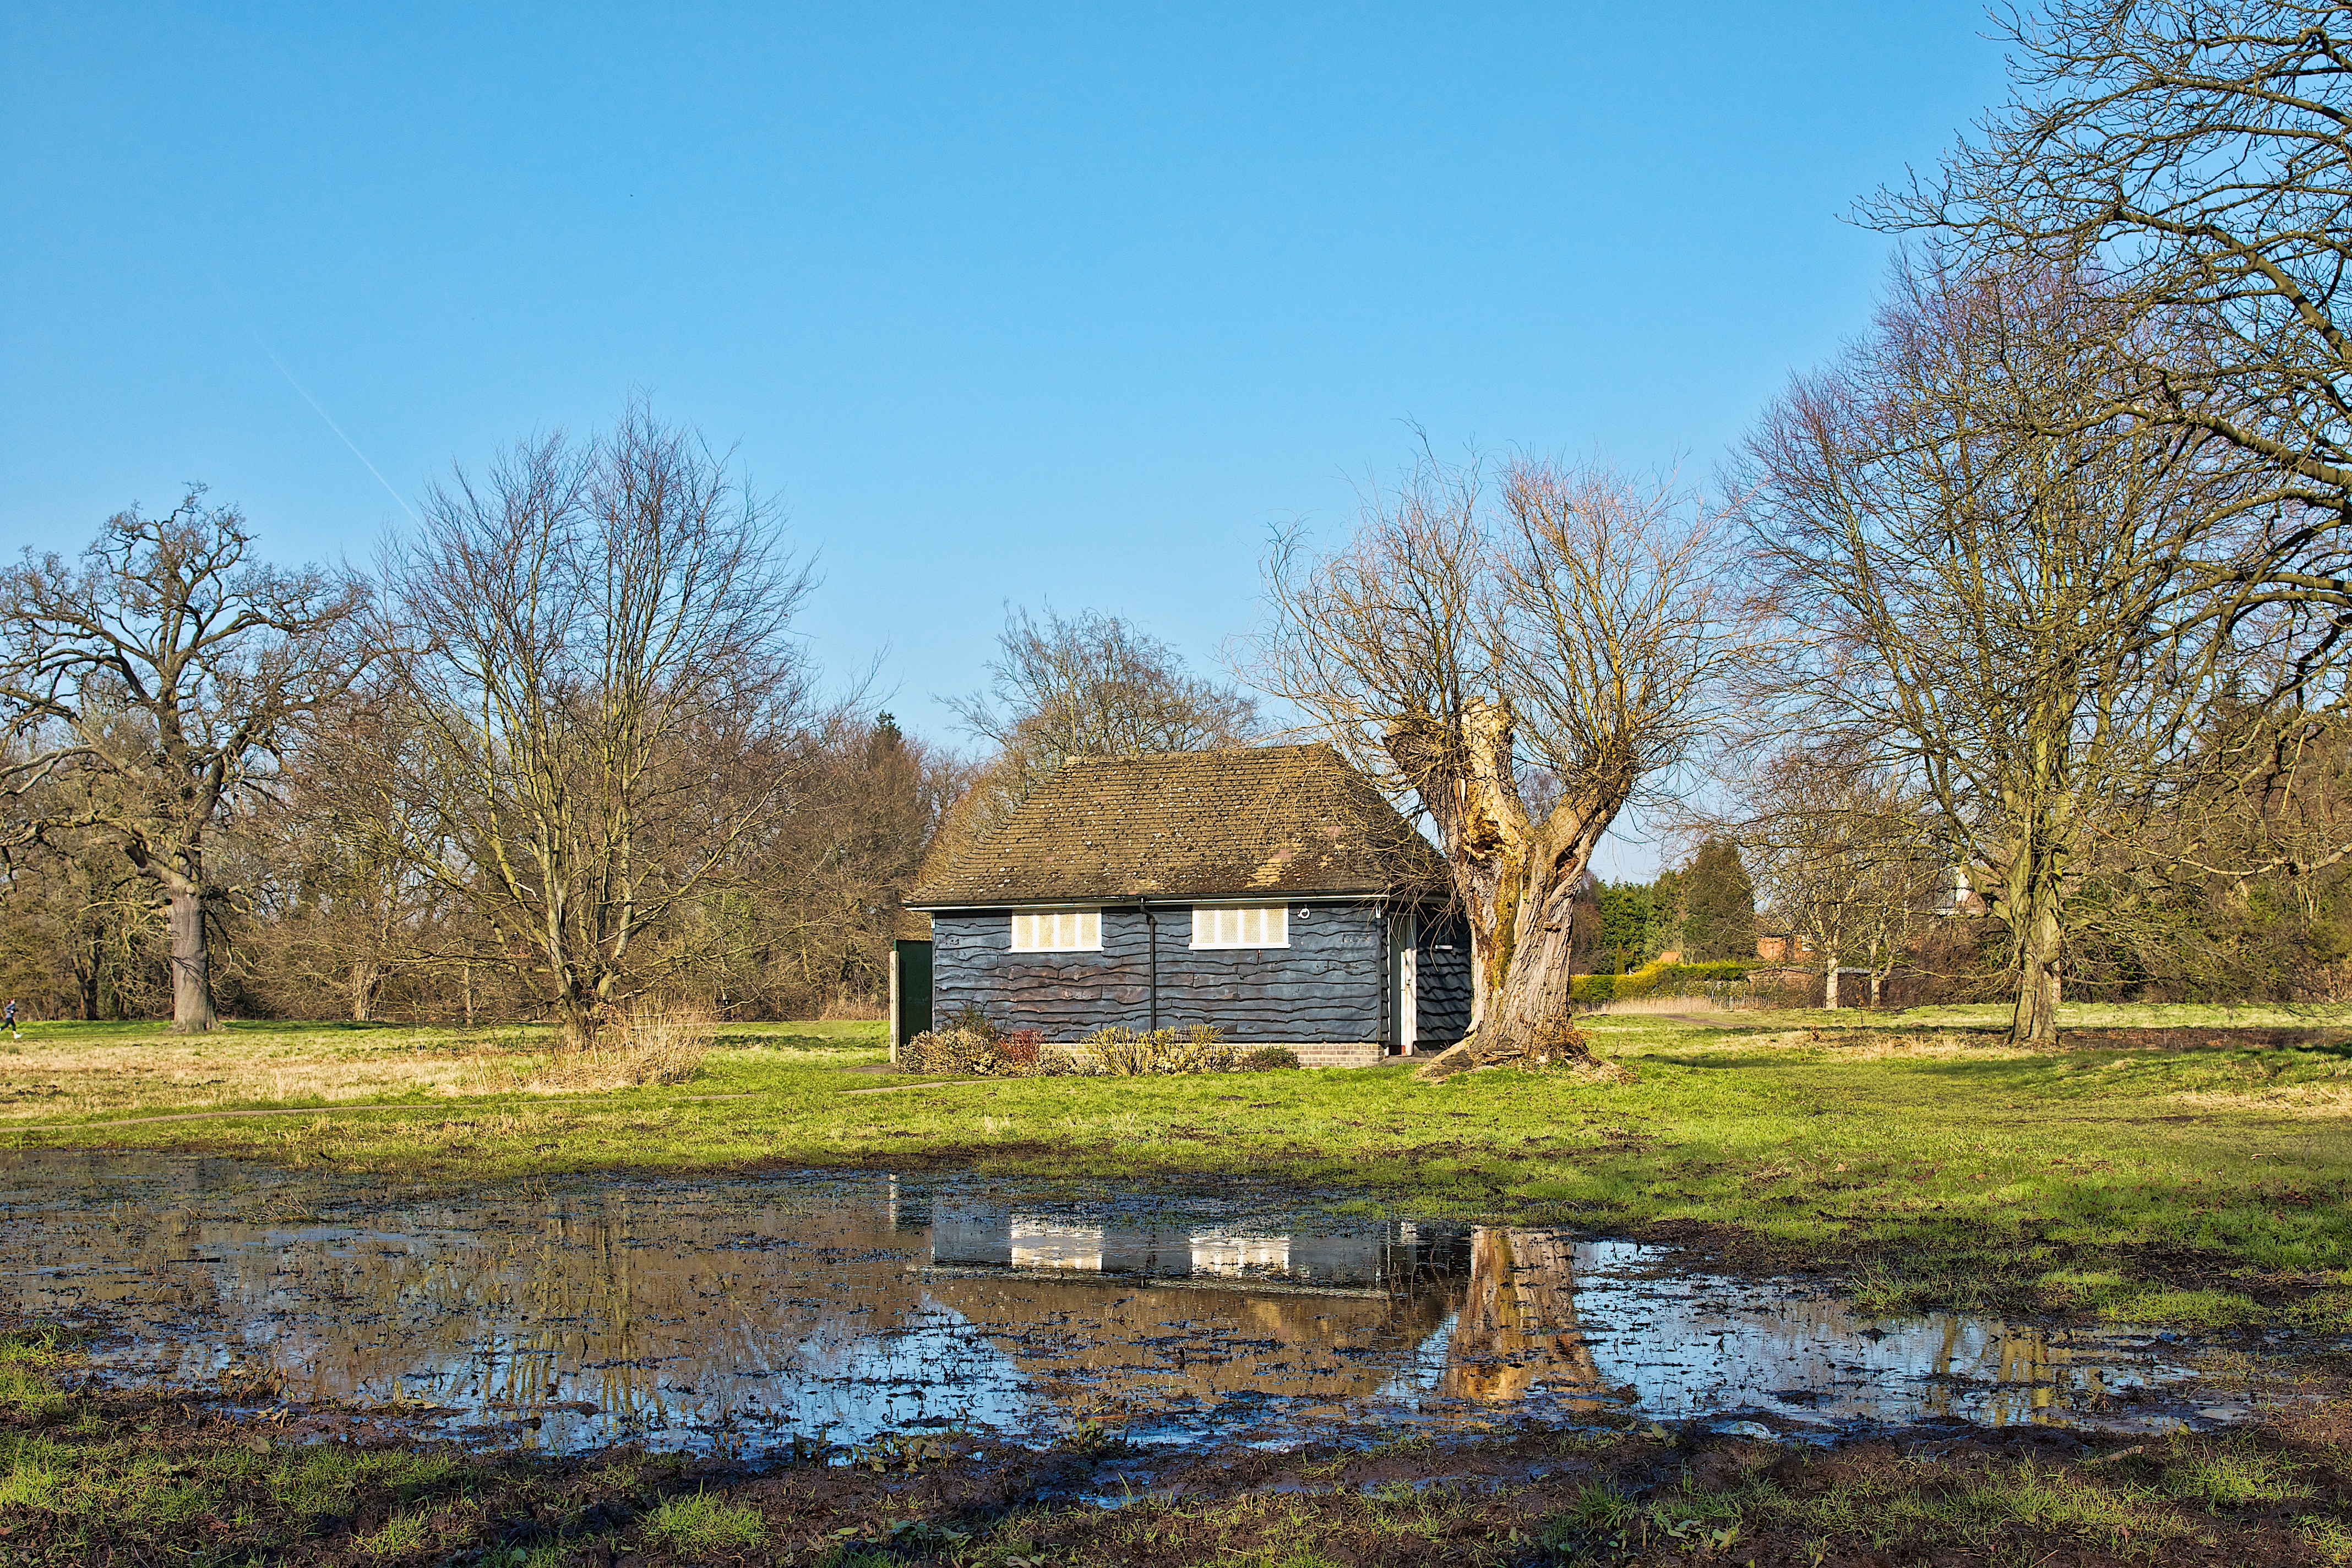
tree, water, winter, farm, meadow, house, building, barn, home, river, pond, green, reflection, pasture, ranch, park, toilet, blue, waterway, trees, wetland, sony, estate, woodland, a700, rural area, cassioburypark, cassiobury, winterssun